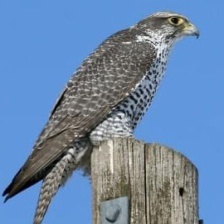
Species: GYRFALCON
Scientific name: FALCO RUSTICOLUS